Fulbert Youlou

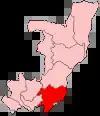
Youlou's home region of Pool.

Youlou, whose last name means "Grape" in Lari, was born in Madibou in Pool. His birth date has been indicated as 29 June, 17 June or 19 July 1917. A younger child in a family of three boys, he was a Lari of the Kongo. At nine years old, he was baptised and received the Christian name Fulbert. In 1929 he entered the Petit Séminaire of Brazzaville. A bright student, he was sent to Akono in Cameroon to complete his secondary studies. After this, he entered the Grand Séminaire of Yaoundé where he did very well in philosophy. Here he met Barthélemy Boganda, the future nationalist leader of Oubangui-Chari and the first prime minister of the Central African Republic autonomous territory, but also Andre-Marie Mbida, Cameroon's first head of state.